Côte de Nuits

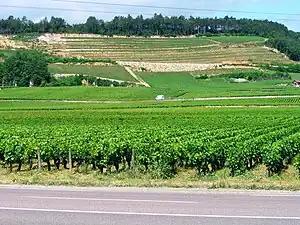
As you travel further up the hillside of the Cote de Nuit, the mixture of soils contain a higher proportion of the light color and well draining limestone that are very favorable for growing wine grapes.

Like most of Burgundy, the vineyard soils of the Cote de Nuits is extremely varied. Even areas on the same hillside or only separated by a single dirt path can have dramatically different soil compositions. The Burgundian attribute this diversity of soils to the "terroir" of the region and as partial explanation for how a pinot noir wine made near the village of Gevrey-Chambertin can taste so different from a pinot noir made in the adjoining village of Morey-St-Denis. Despite these differences, there are some broad generalizations that can be made. Most vineyards contain a base soil of limestone with marl (a clay and limestone mixture) that often includes a mixture of gravel and sand. Historically Burgundian wine growers would uses the proportion of limestone to marl as a guide for what type of grape varieties would be most suited to the area. If the area had a high concentration of marl, pinot noir was planted while Chardonnay would grow in vineyards dominated by limestone.